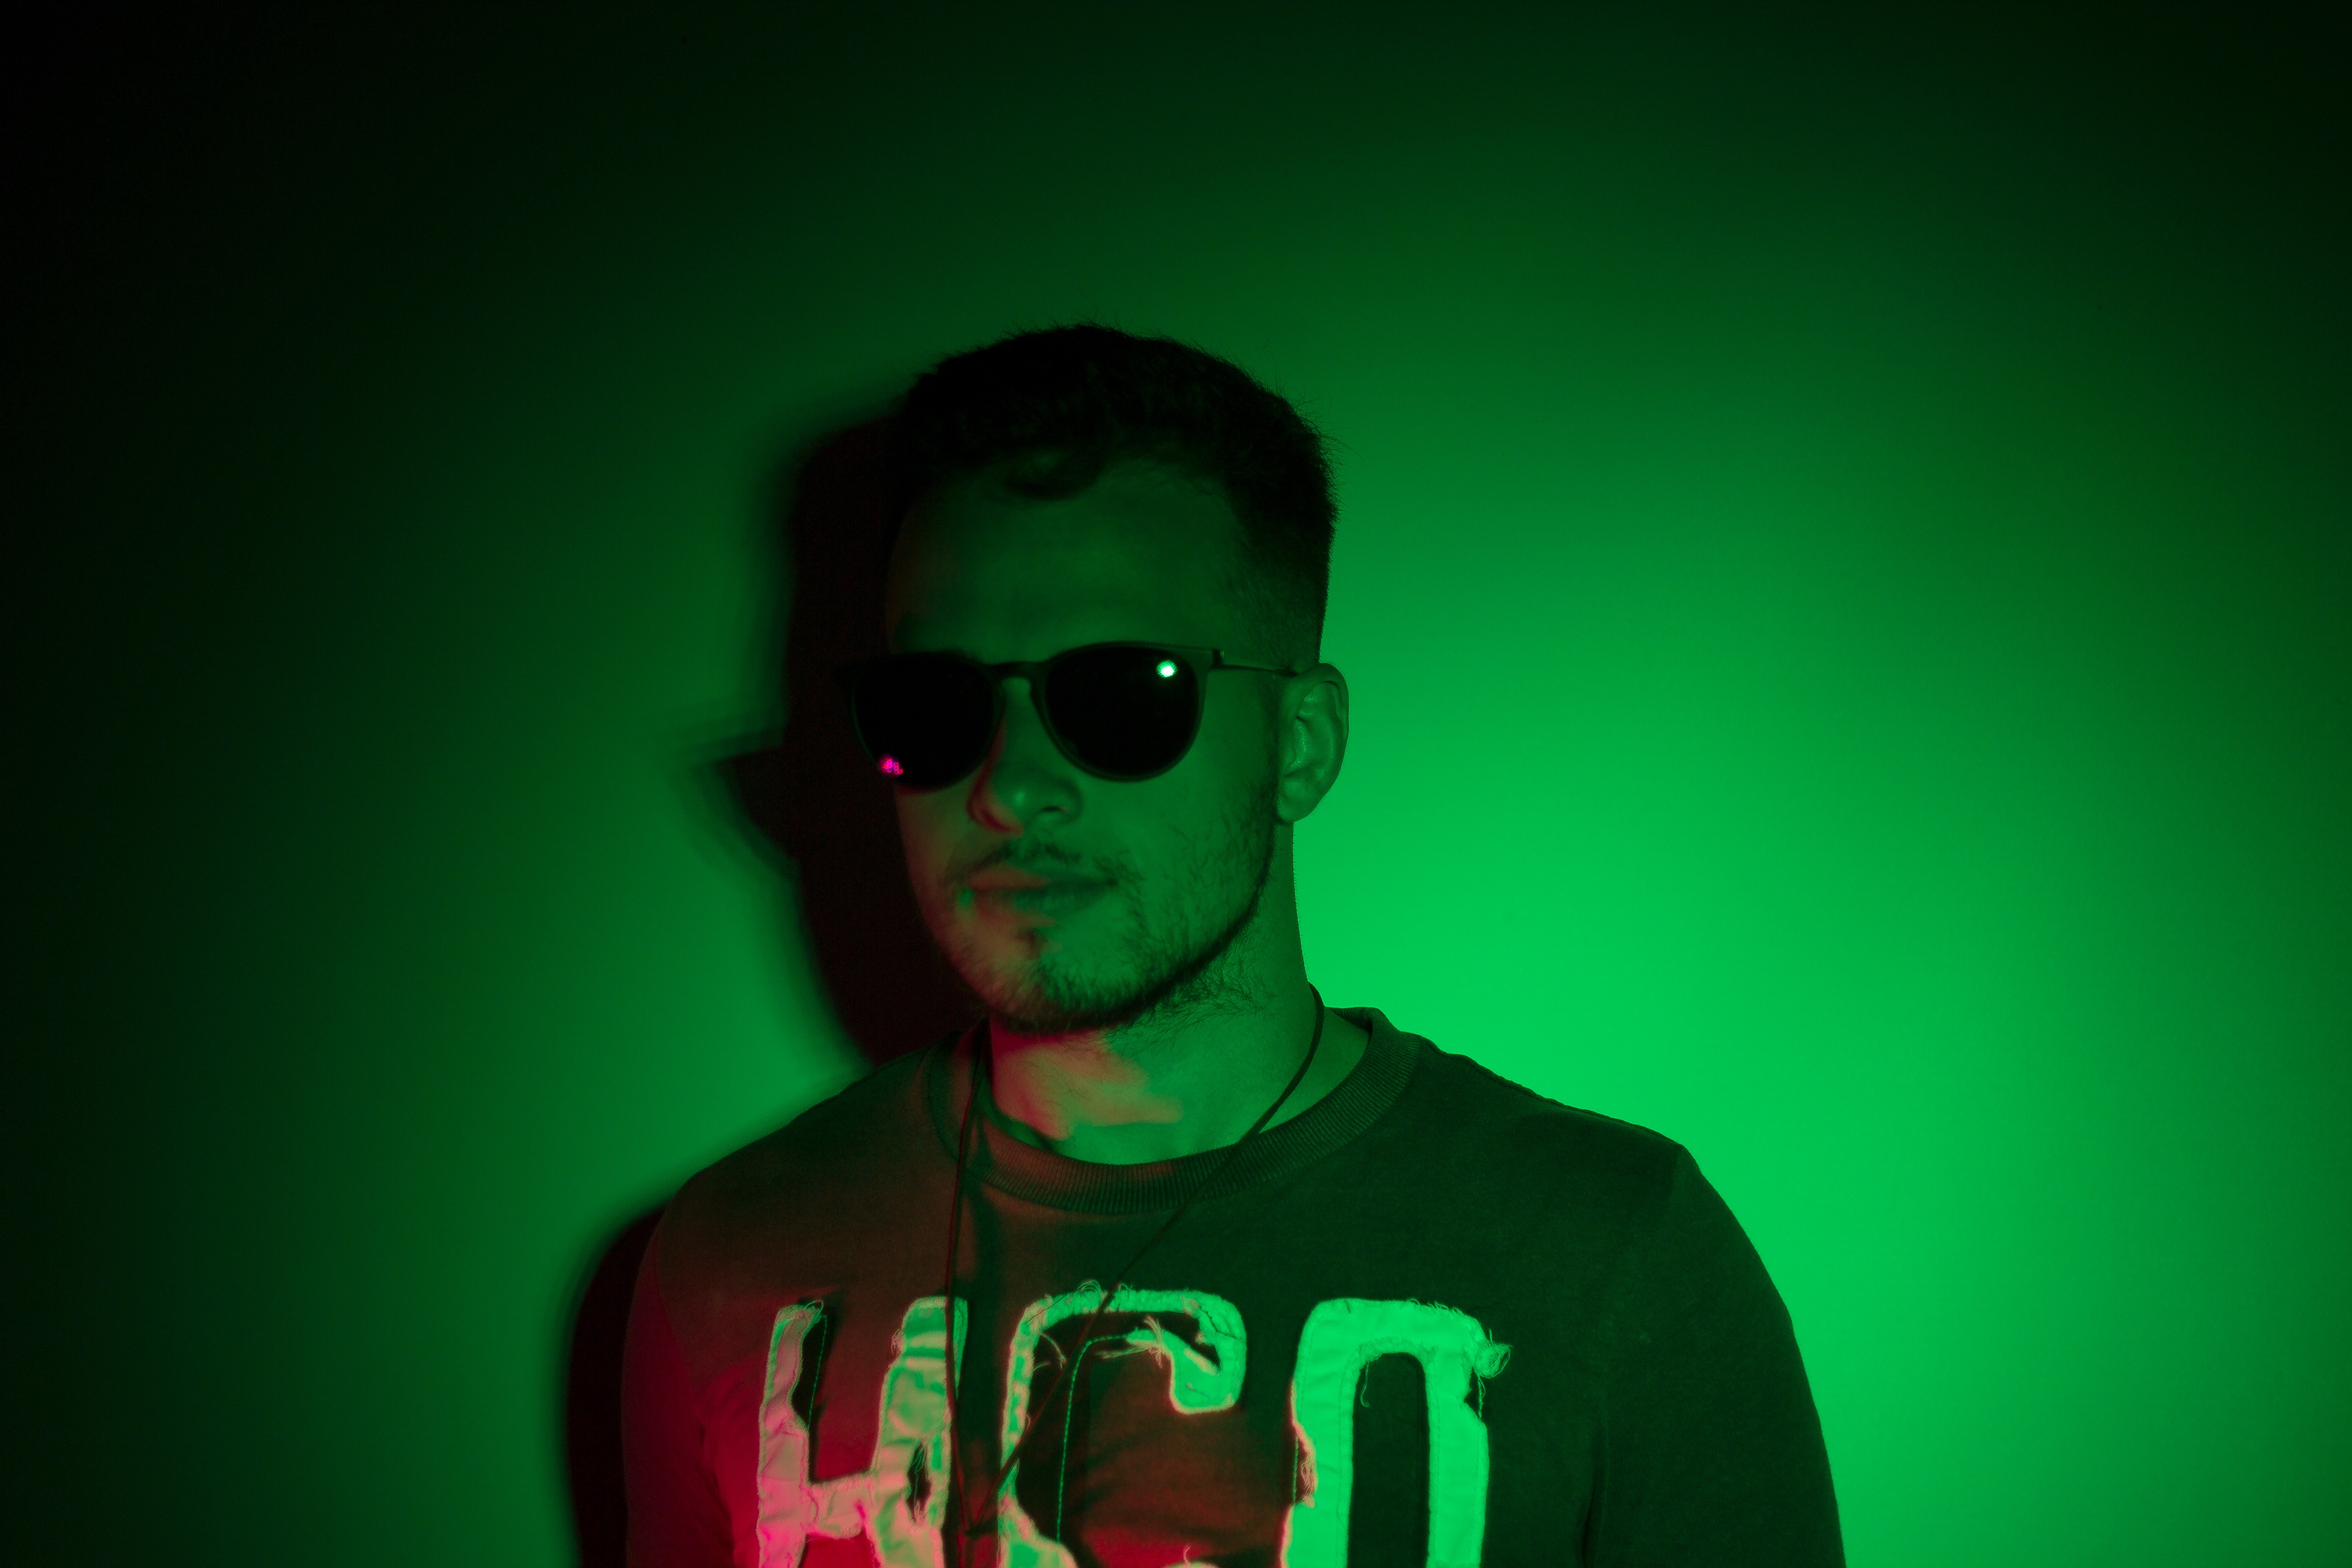
light, green, red, color, darkness, black, cool, glasses, eyewear, facial hair, vision care